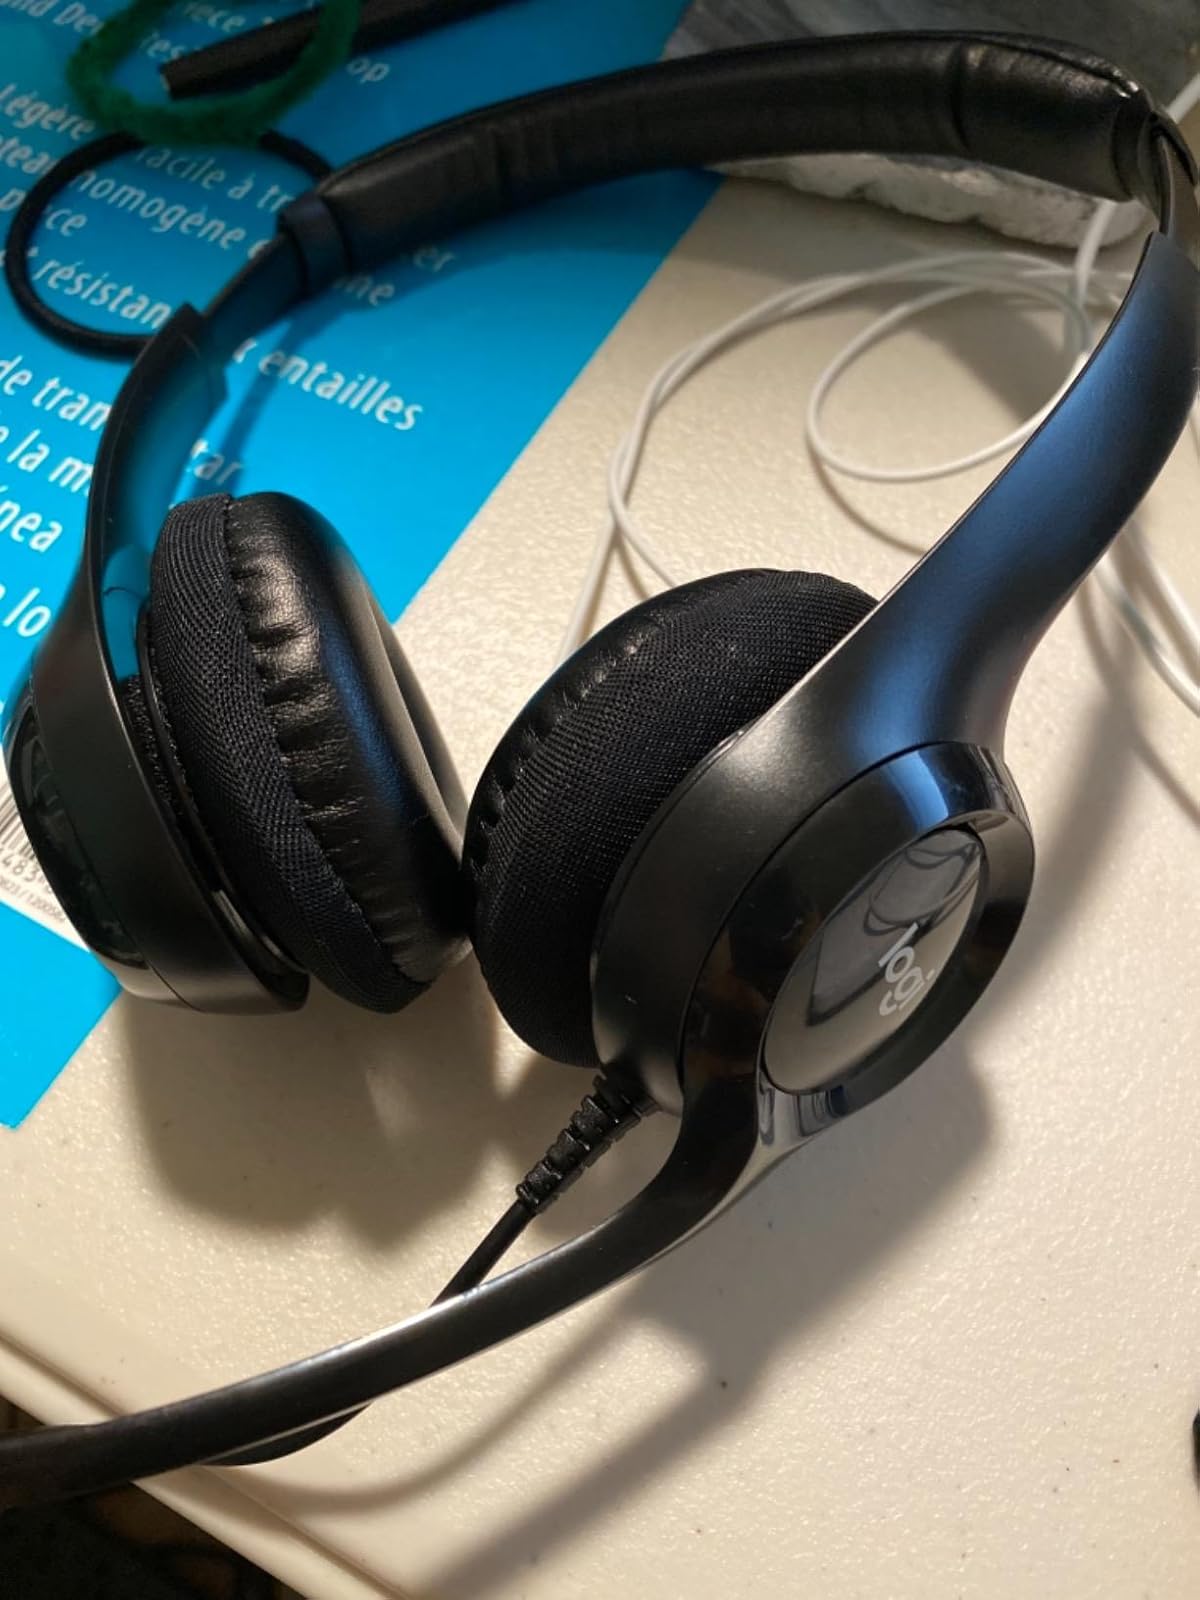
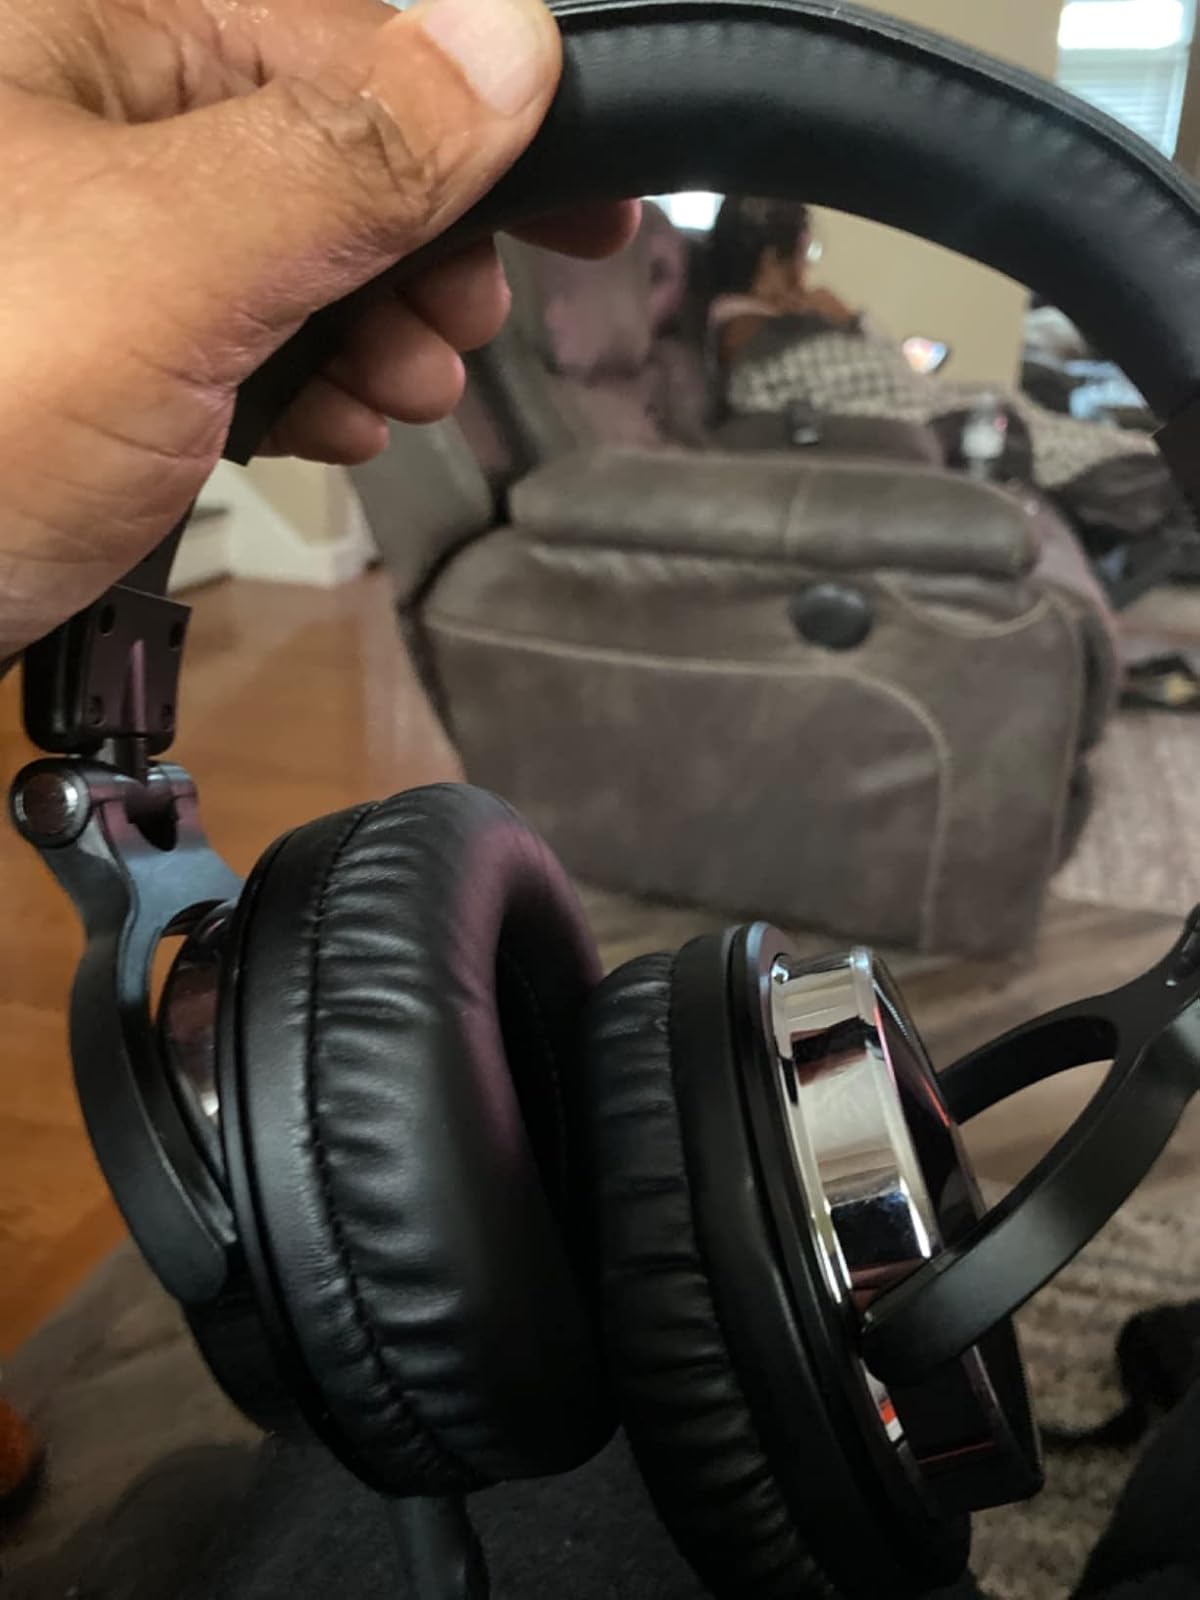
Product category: headphones
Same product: no